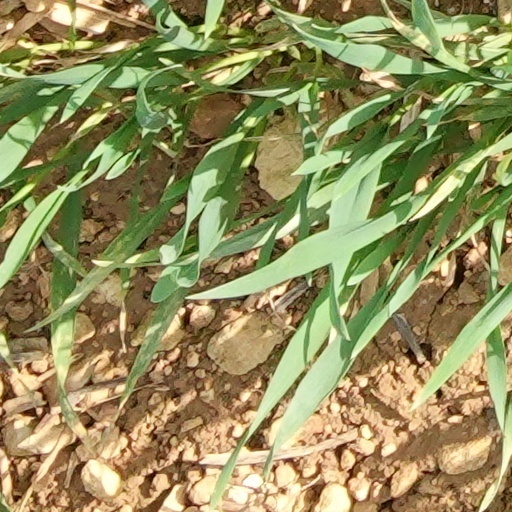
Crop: wheat